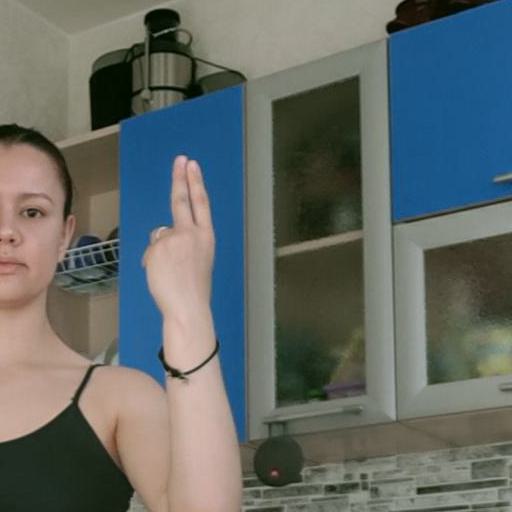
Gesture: two_up_inverted